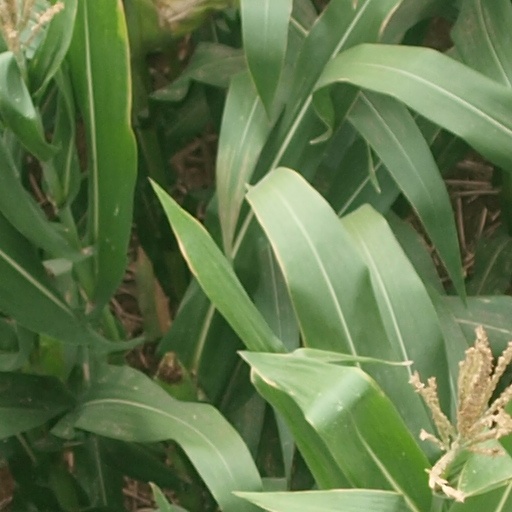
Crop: maize; corn